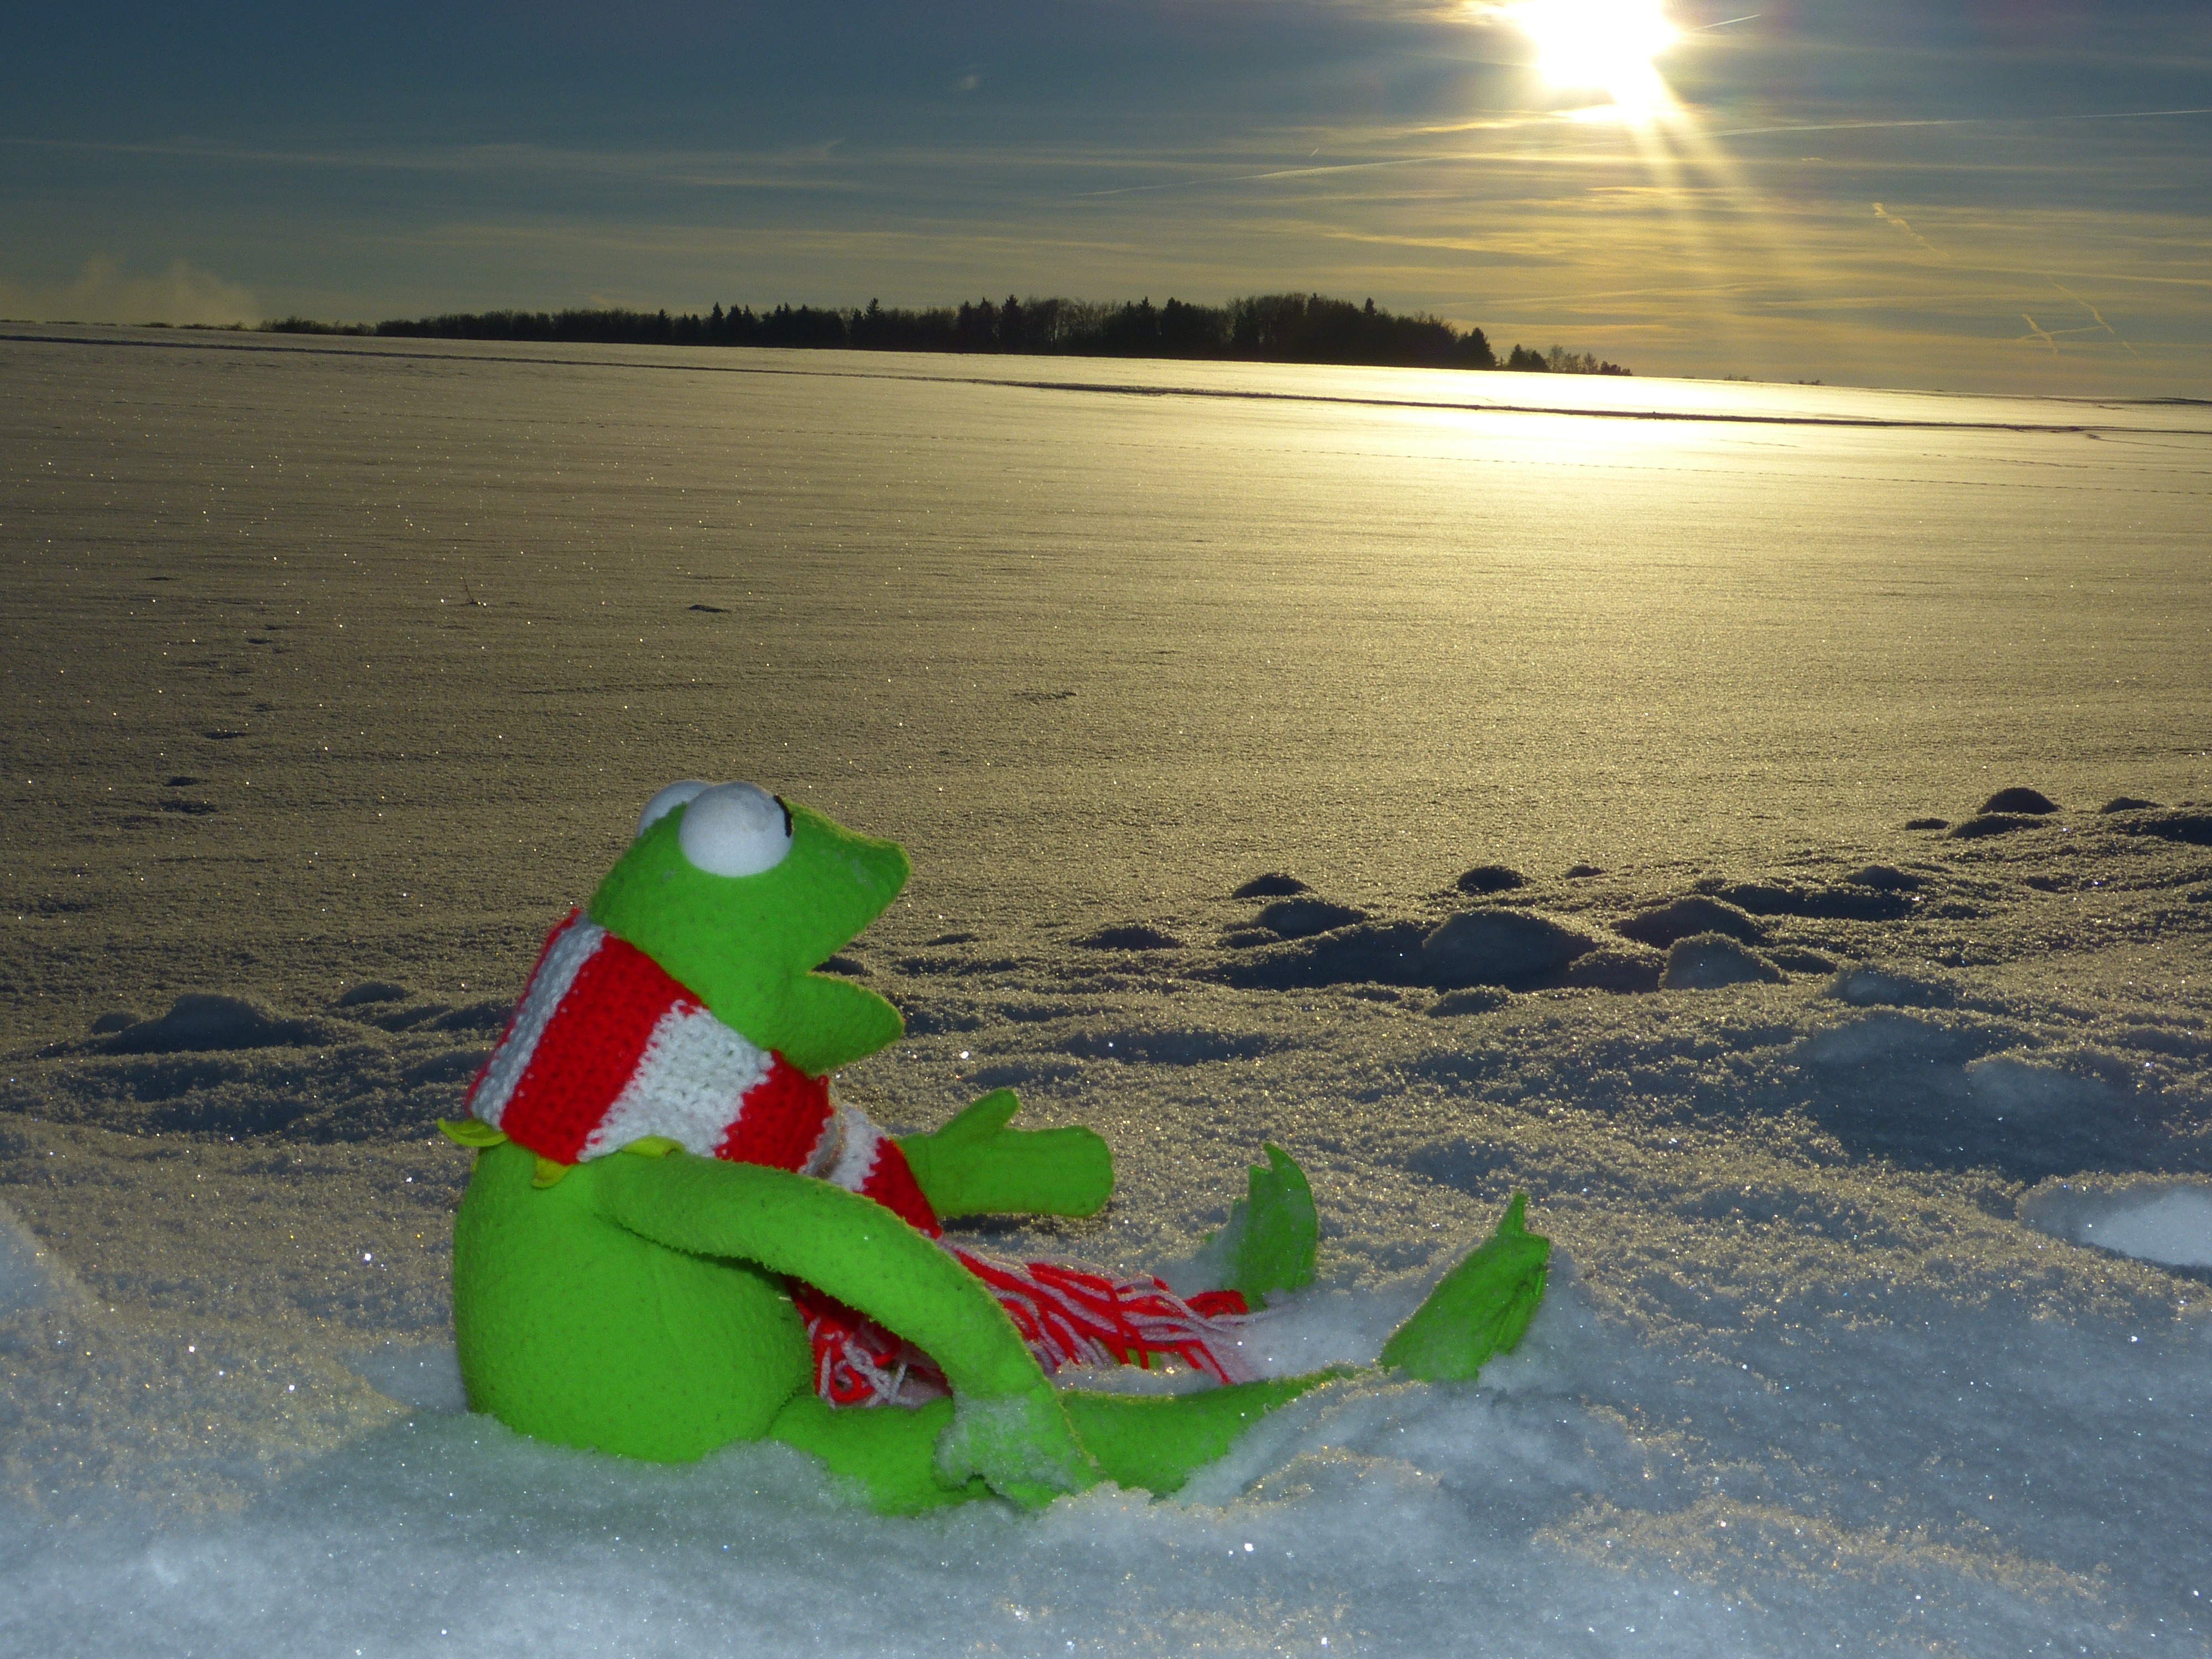
beach, landscape, sea, tree, sand, ocean, snow, winter, sun, wave, vehicle, snowy, frog, trees, kermit, wintry, abendstimmung